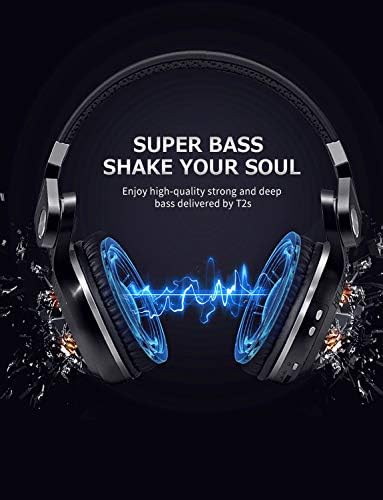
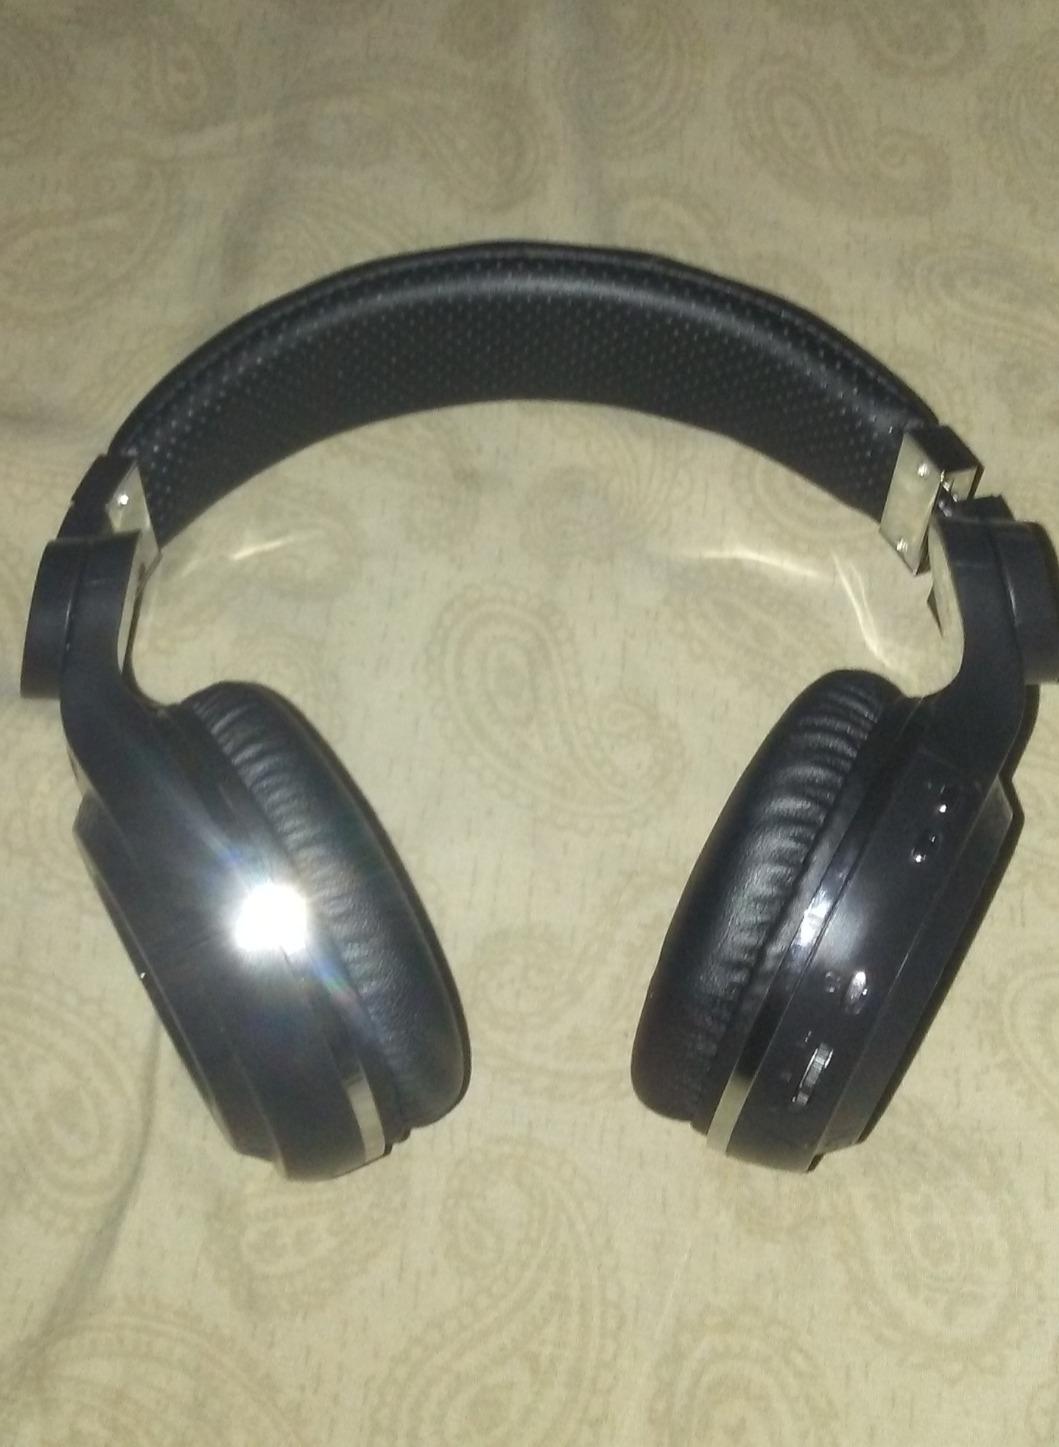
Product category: headphones
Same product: yes